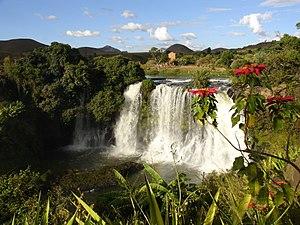
Betafo est une commune urbaine malgache, située dans la partie centrale de la région de Vakinankaratra. C'est le chef-lieu du district de Betafo.
Ampefy est un bourg et une commune rurale située dans la région d'Itasy, dans l'ex-Province de Tananarive, au centre du Madagascar. Elle appartient au district de Soavinandriana.